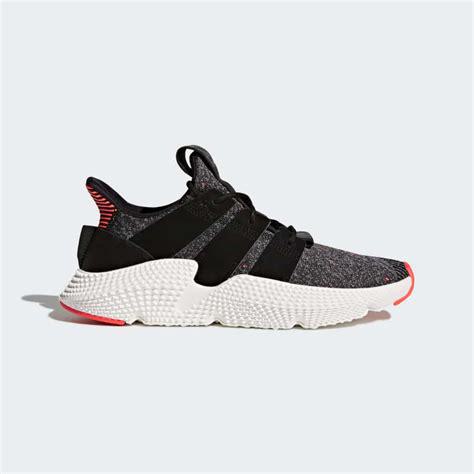
Brand: Adidas
Model: Prophere